Sodomy

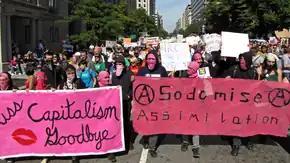
Queer anarchists protesting against homophobia, with a banner reading "Sodomize Assimilation", on 11 October 2009 in Washington DC

An examination of trials for rape and sodomy during the 18th century at the Old Bailey in London shows that the treatment of rape was often lenient, while the treatment of sodomy was often severe. However, the difficulty of proving that penetration and ejaculation had occurred meant that men were often convicted of the lesser charge of "assault with sodomitical intent", which was not a capital offence. Sodomy crimes in England could mean "sexually assaulting a young child", and could result in a sentence of death recorded, i.e., not an actual death sentence at all.